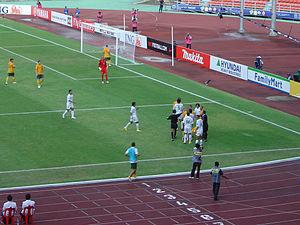
L'histoire de l'équipe d'Australie de football commence dans les années 1920.
La coupe d'Asie des nations de football 2007 fut organisée du 7 juillet 2007 au 29 juillet 2007 conjointement par 4 pays d'Asie du Sud-Est : l'Indonésie, la Malaisie, la Thaïlande et le Viêt Nam. Le tournoi fut remporté par l'Irak qui battit en finale l'Arabie saoudite au Bung Karno Stadium de Jakarta.